List of Gaelic Athletic Association stadiums

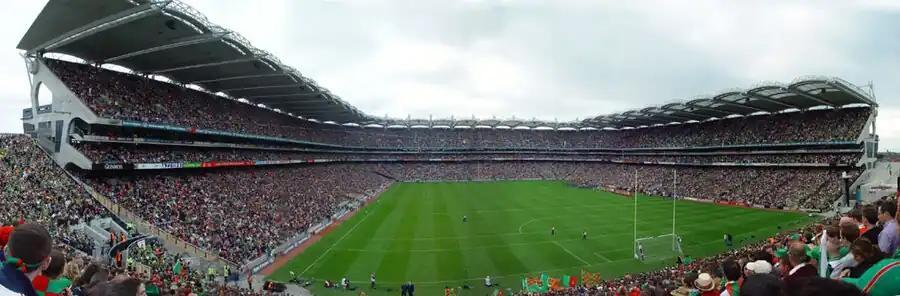
Croke Park, the largest stadium of any kind in Ireland.

The following is a list of stadiums used by the Gaelic Athletic Association (GAA). The stadiums are ordered by capacity; that is, the maximum number of spectators each stadium is authorised by the GAA to accommodate.